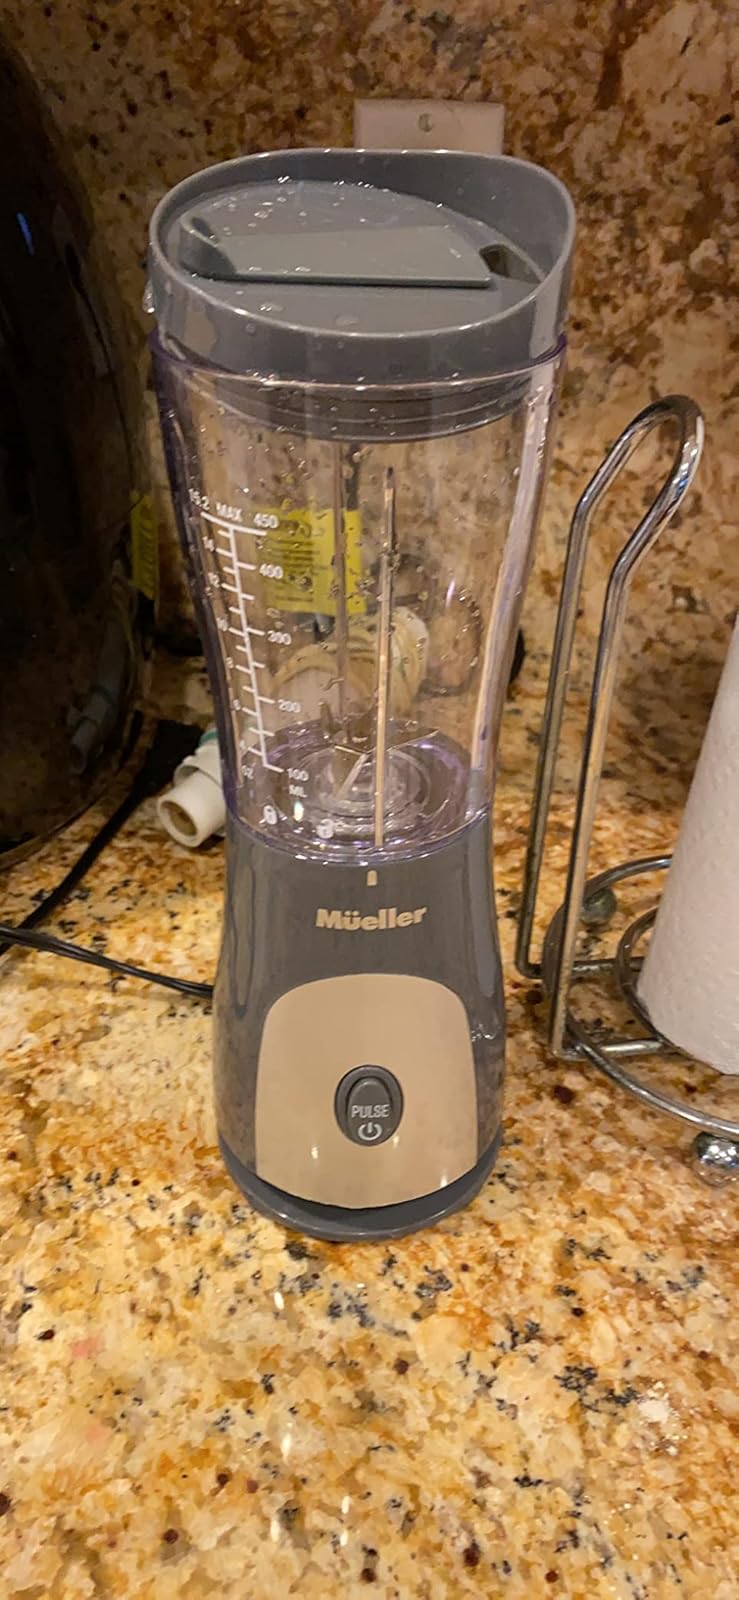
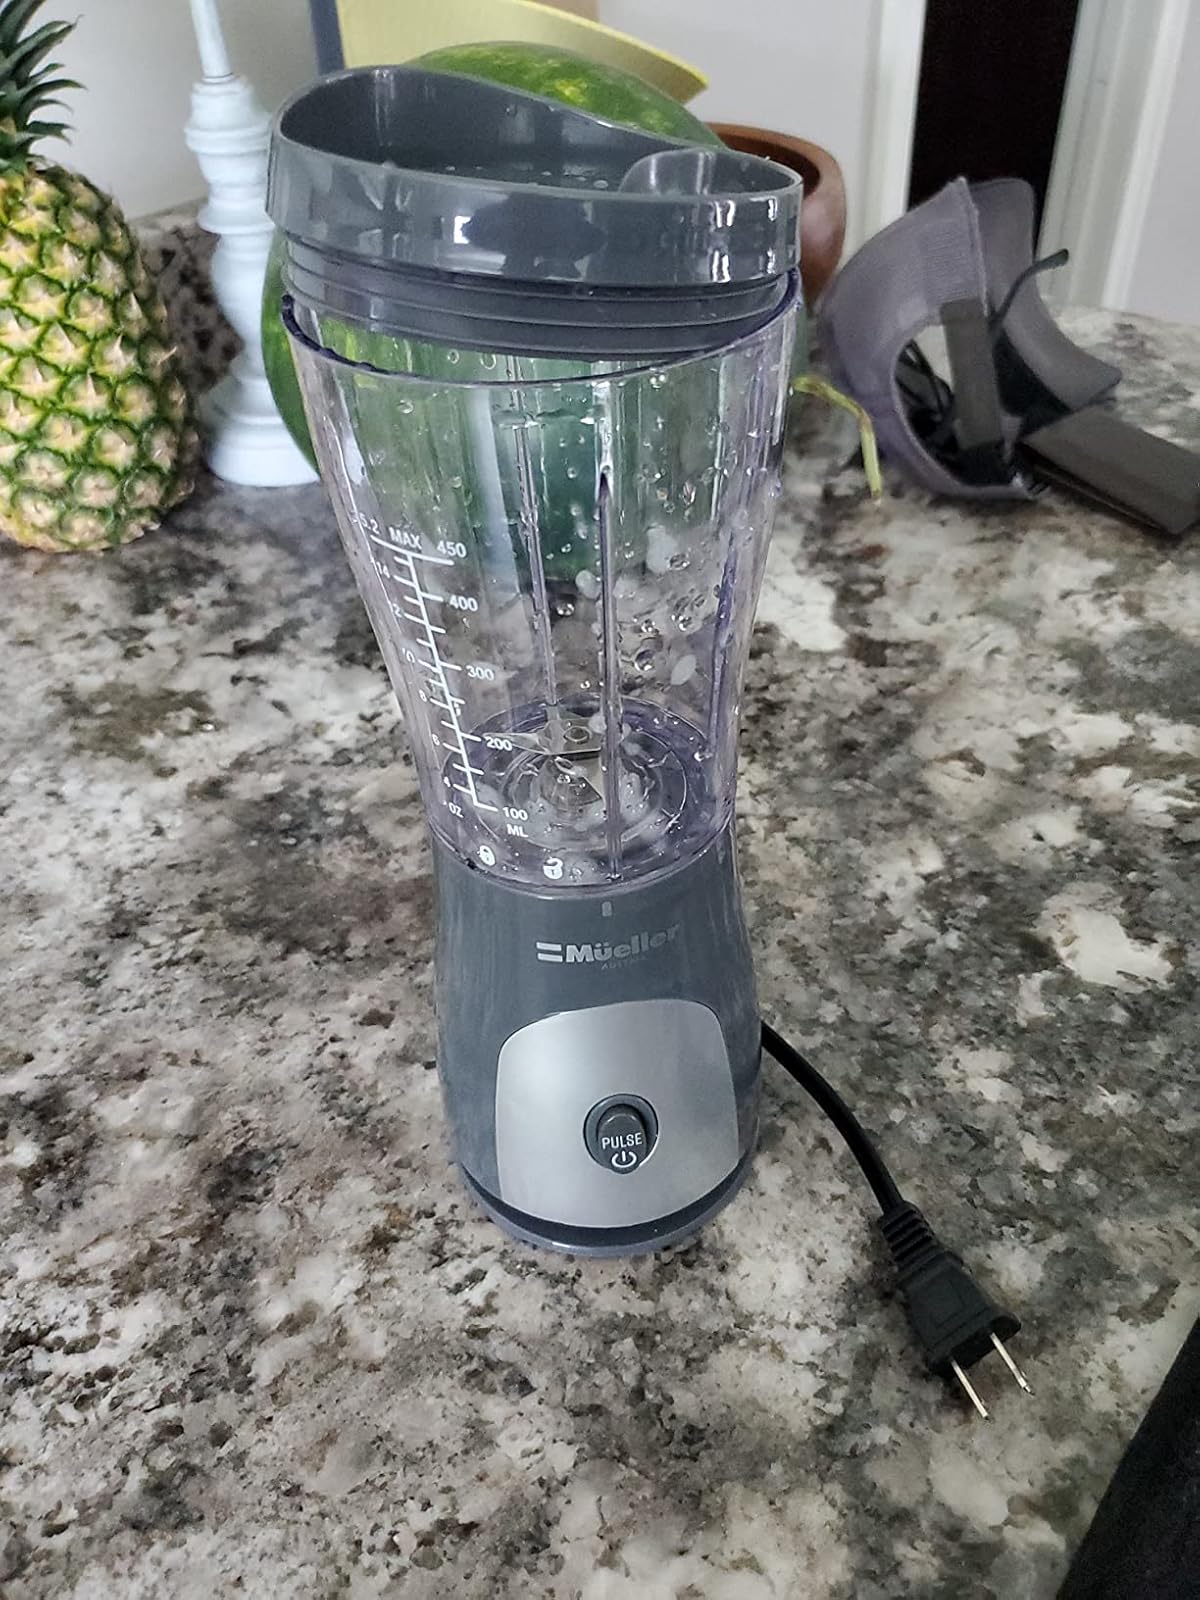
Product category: items_blender
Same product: yes